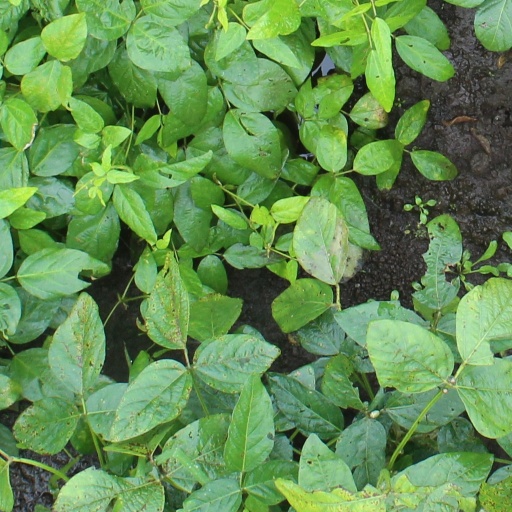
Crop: soybean